Ludwig Thiersch

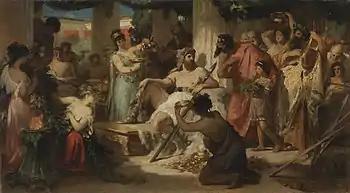
Alaric I in Athens (c.1879)

In 1852, he traveled with his father to Athens, where he replaced Rafaello Ceccoli (fl.1830s-1850s) at the Athens School of Fine Arts and became interested in Byzantine art. He painted several frescoes in Greek churches, and was at the forefront of a movement to "modernize" Byzantine art by introducing elements from post-Renaissance such as naturalistic perspective and anatomy. In this, he is sometimes credited with discovering Byzantine art for the world of modern art, but such reform was met with fierce opposition from some, who opposed to what they saw as attempts to replace longstanding Greek traditions with foreign ones.